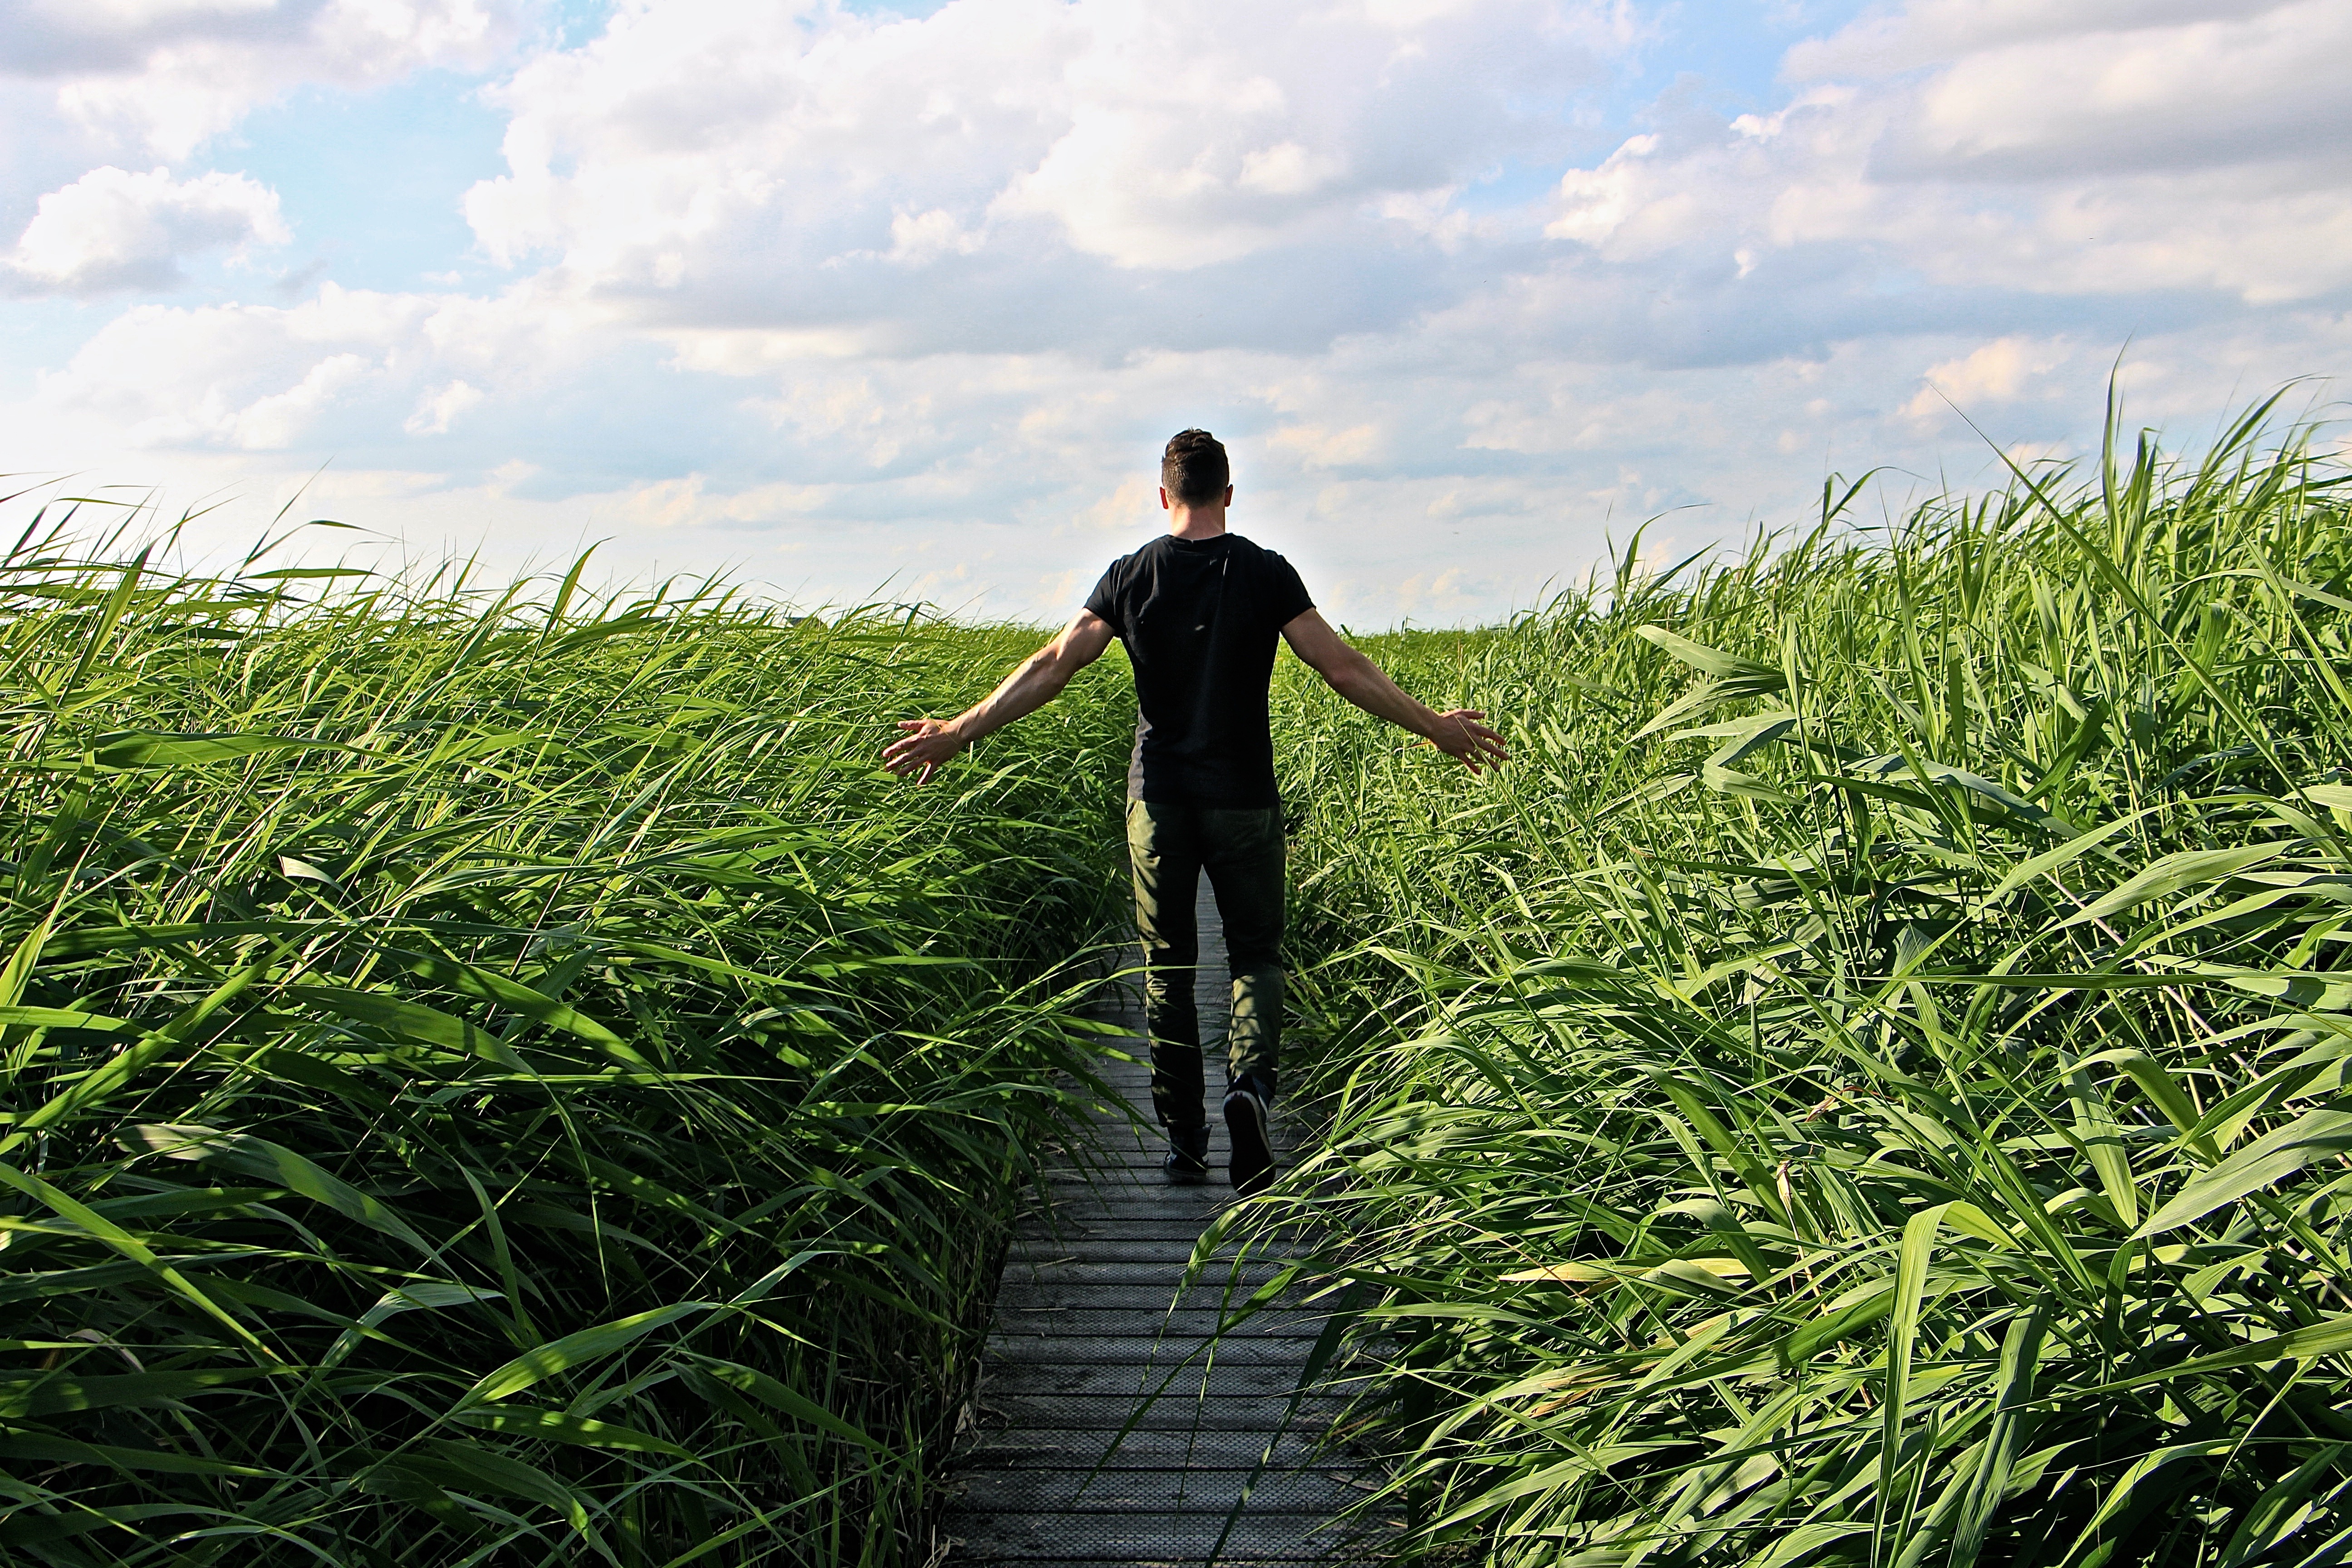
man, landscape, nature, grass, field, lawn, meadow, sunlight, walk, idyllic, green, relax, crop, agriculture, high grass, relaxation, plantation, promenade, habitat, away, enjoy, nature trail, grasses, recovery, go for a walk, rural area, paddy field, grass family